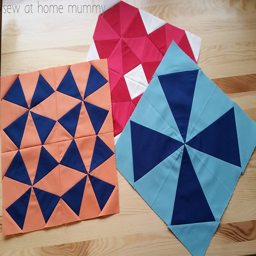
free quilt along pattern via hobby , hosted by the fat quarter shop